Cecilia Milow

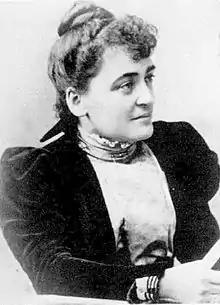

Cecilia Milow (8 March 1856 – 7 May 1946), was a Swedish author, translator, educator, campaigner and suffragette.